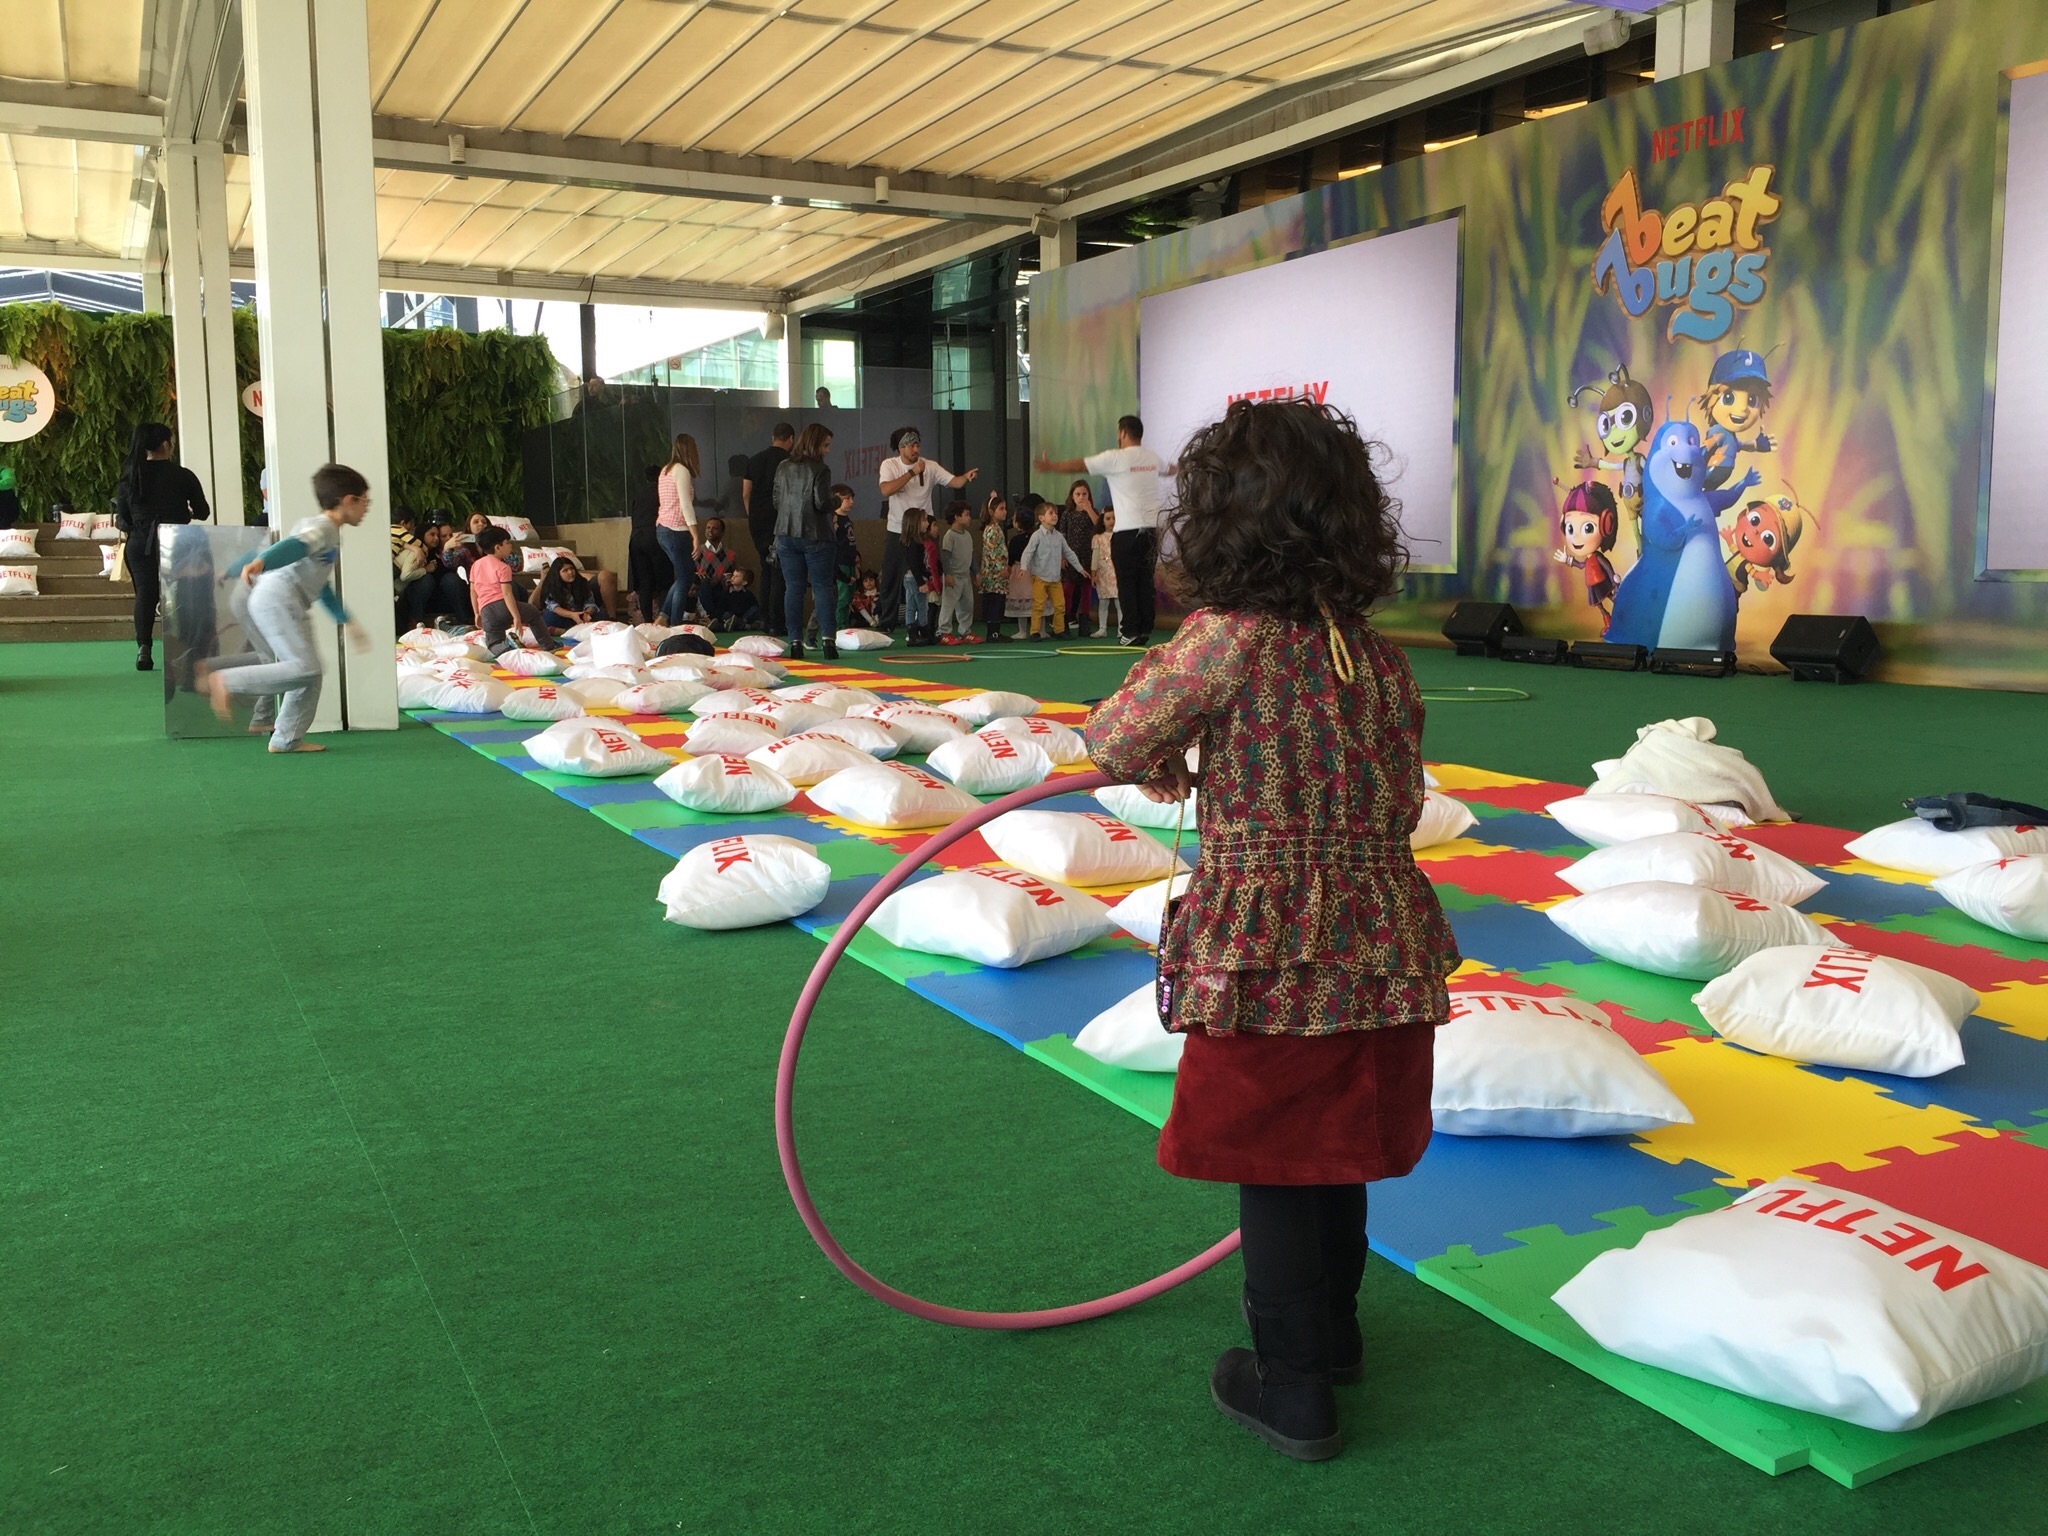
play, games